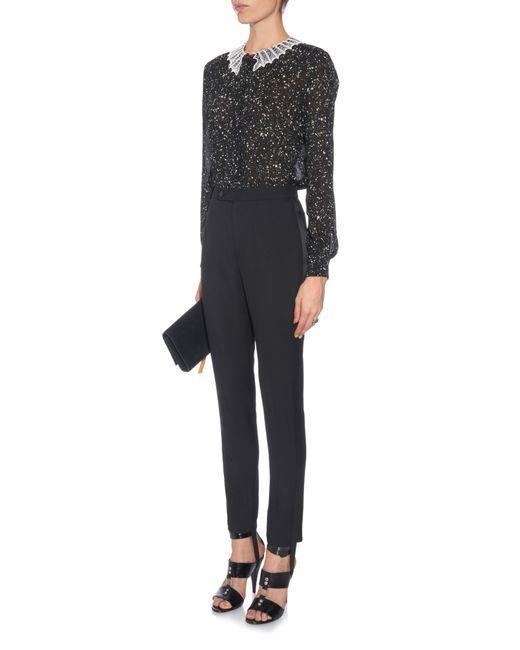
damen lässige Business-Hose, mattschwarz, keine Seitentaschen, gerader Schnitt